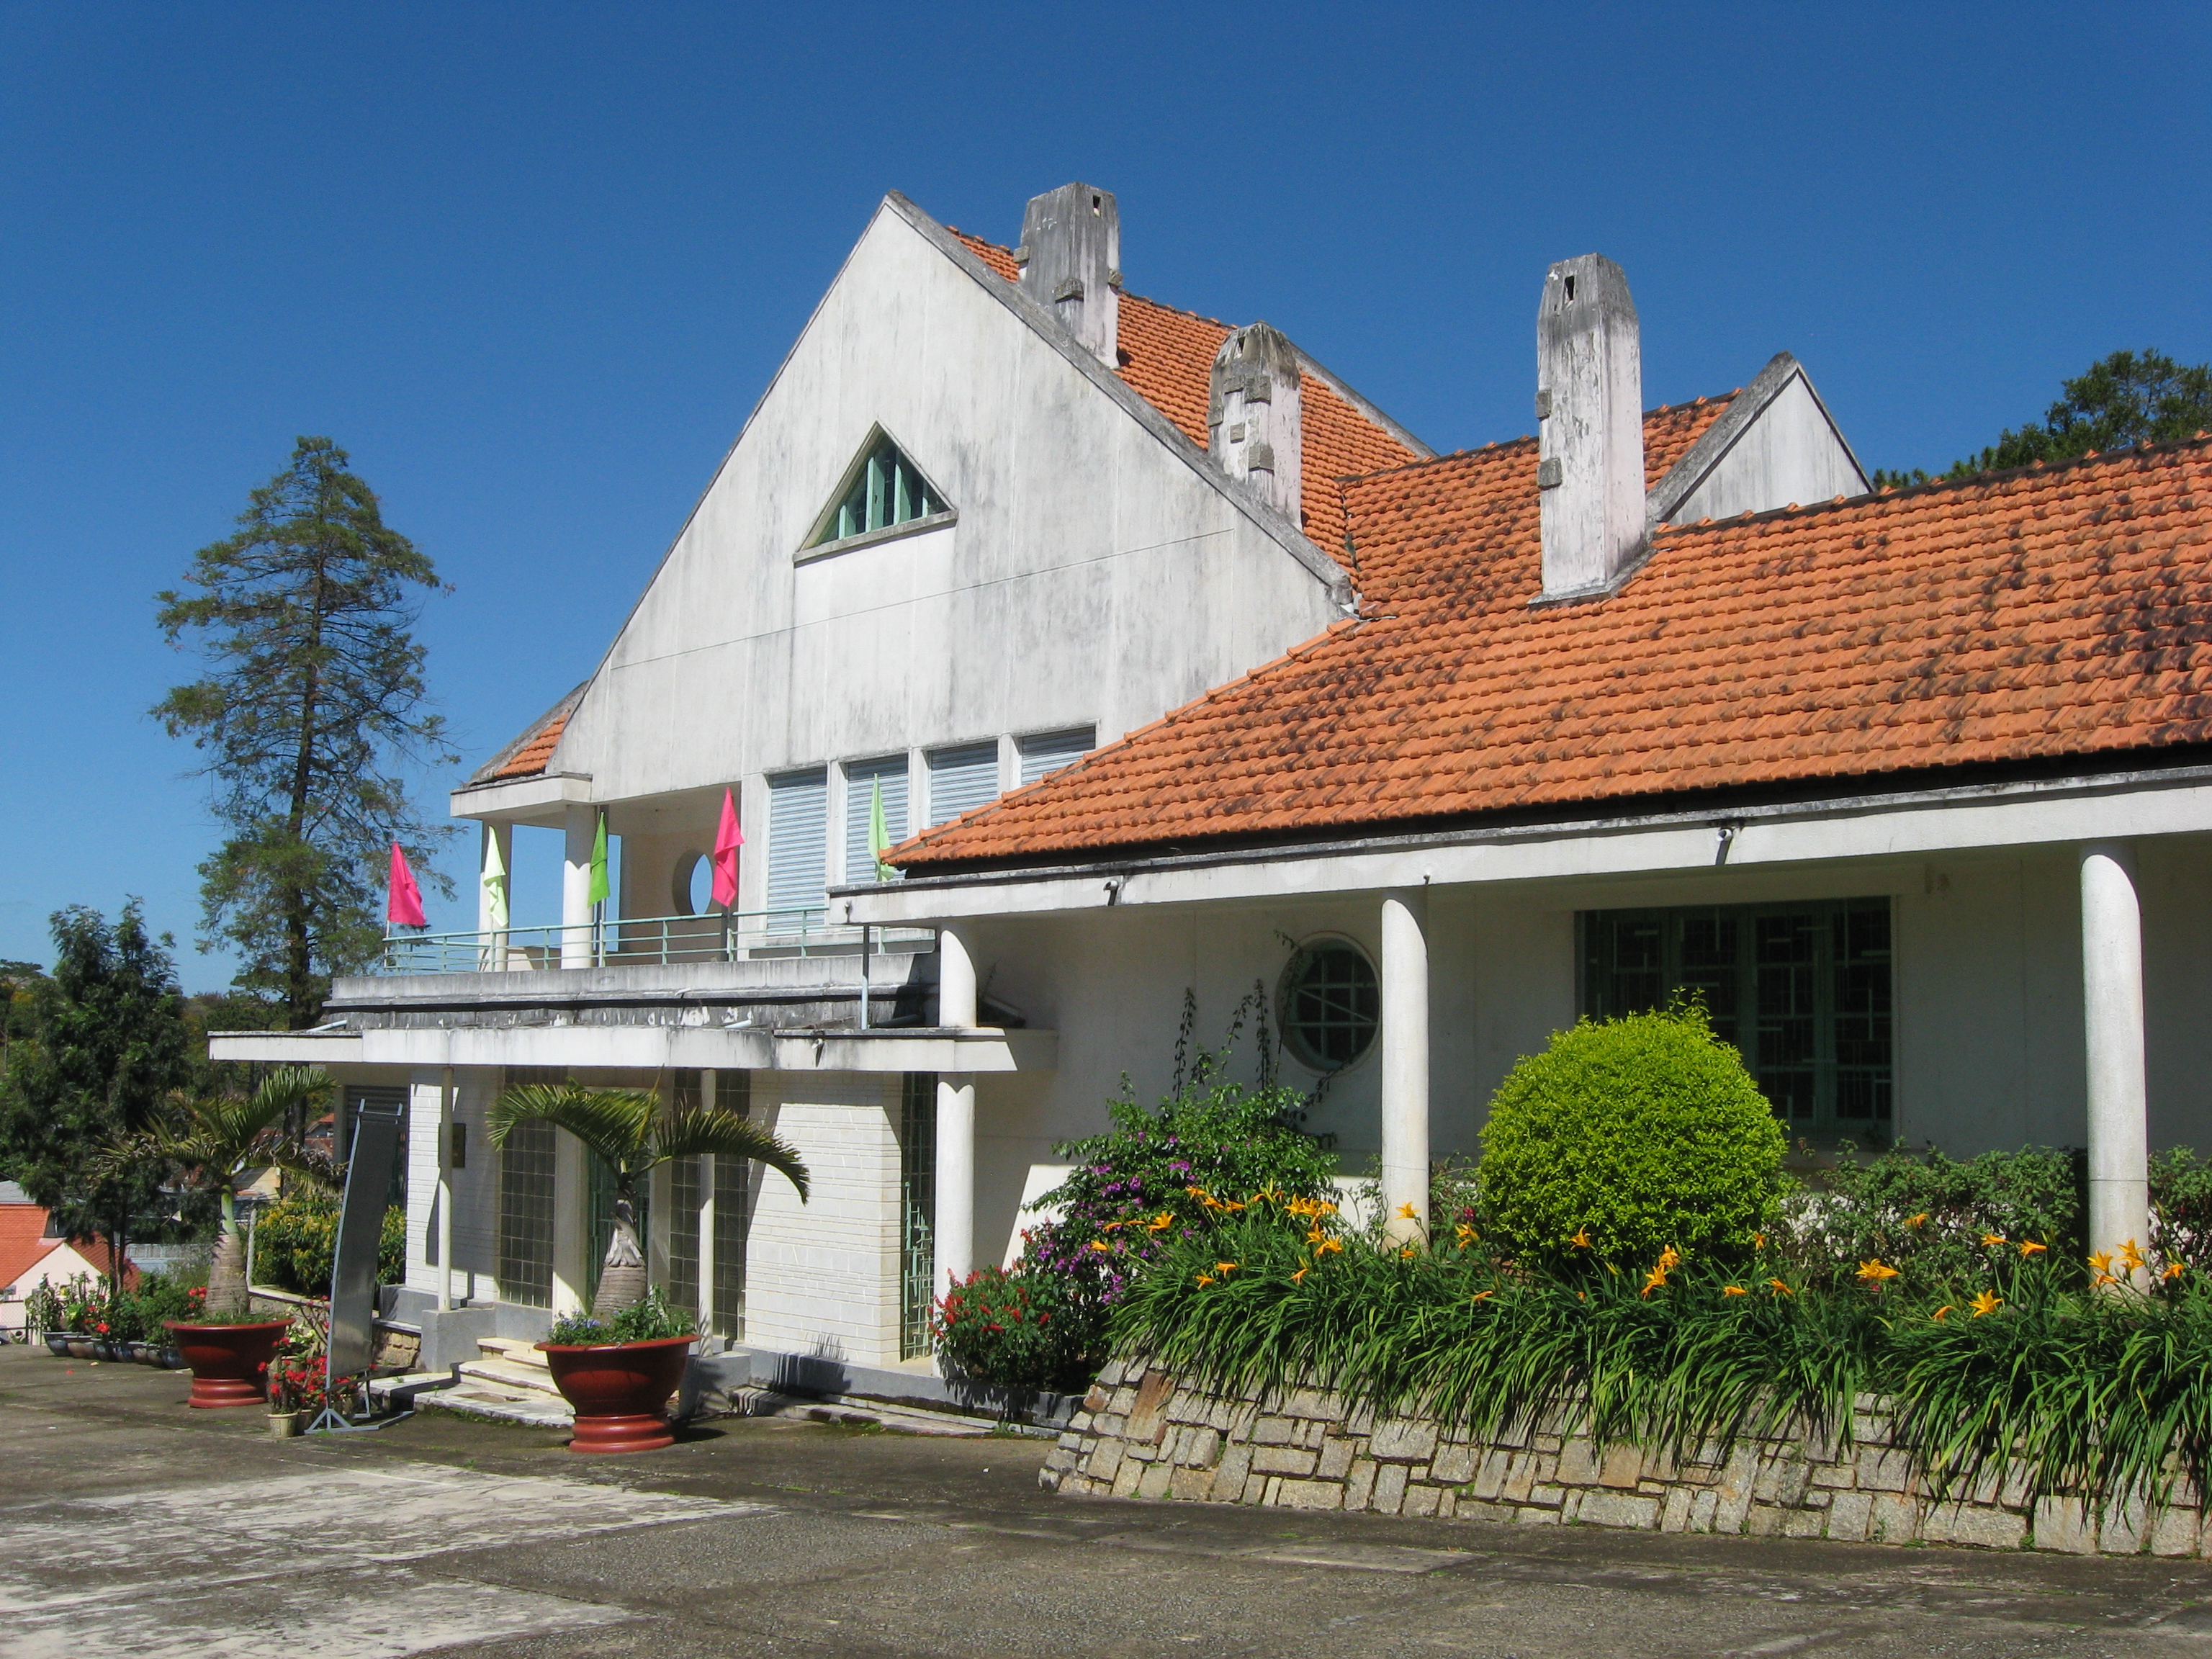
user: text: Bầu trời trong hình có màu gì?
assistant: text: Xanh lam

user: text: Có bao nhiêu ống khói có thể nhìn thấy rõ ràng trên mái nhà?
assistant: text: Ba

user: text: Dựa vào kiến trúc mái ngói dốc, tường vôi trắng và các ống khói đặc trưng, ngôi nhà này mang phong cách kiến trúc thường thấy ở đâu tại Việt Nam?
assistant: text: Phong cách kiến trúc biệt thự Pháp cổ điển, phổ biến ở các thành phố như Đà Lạt

user: text: Miêu tả vị trí của hai lá cờ nhỏ so với ban công tầng trên và cây cao thân mảnh đứng cạnh nhà.
assistant: text: Hai lá cờ nhỏ (một màu hồng, một màu xanh lá cây) được treo trên lan can ban công tầng trên, nằm ở phía bên trái của mặt tiền chính ngôi nhà và phía trước cây cao thân mảnh ở xa hơn.